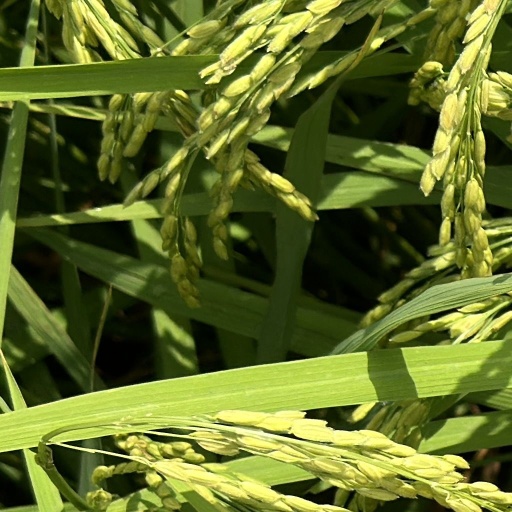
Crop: rice